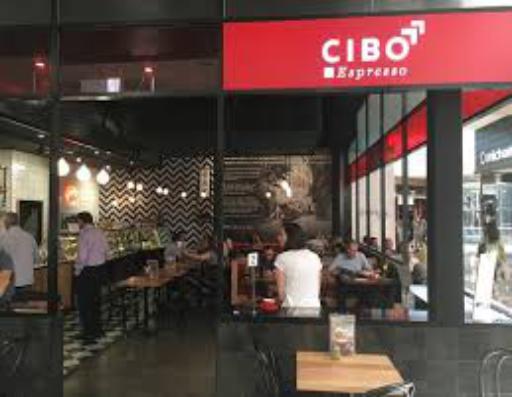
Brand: Cibo Espresso
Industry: Food